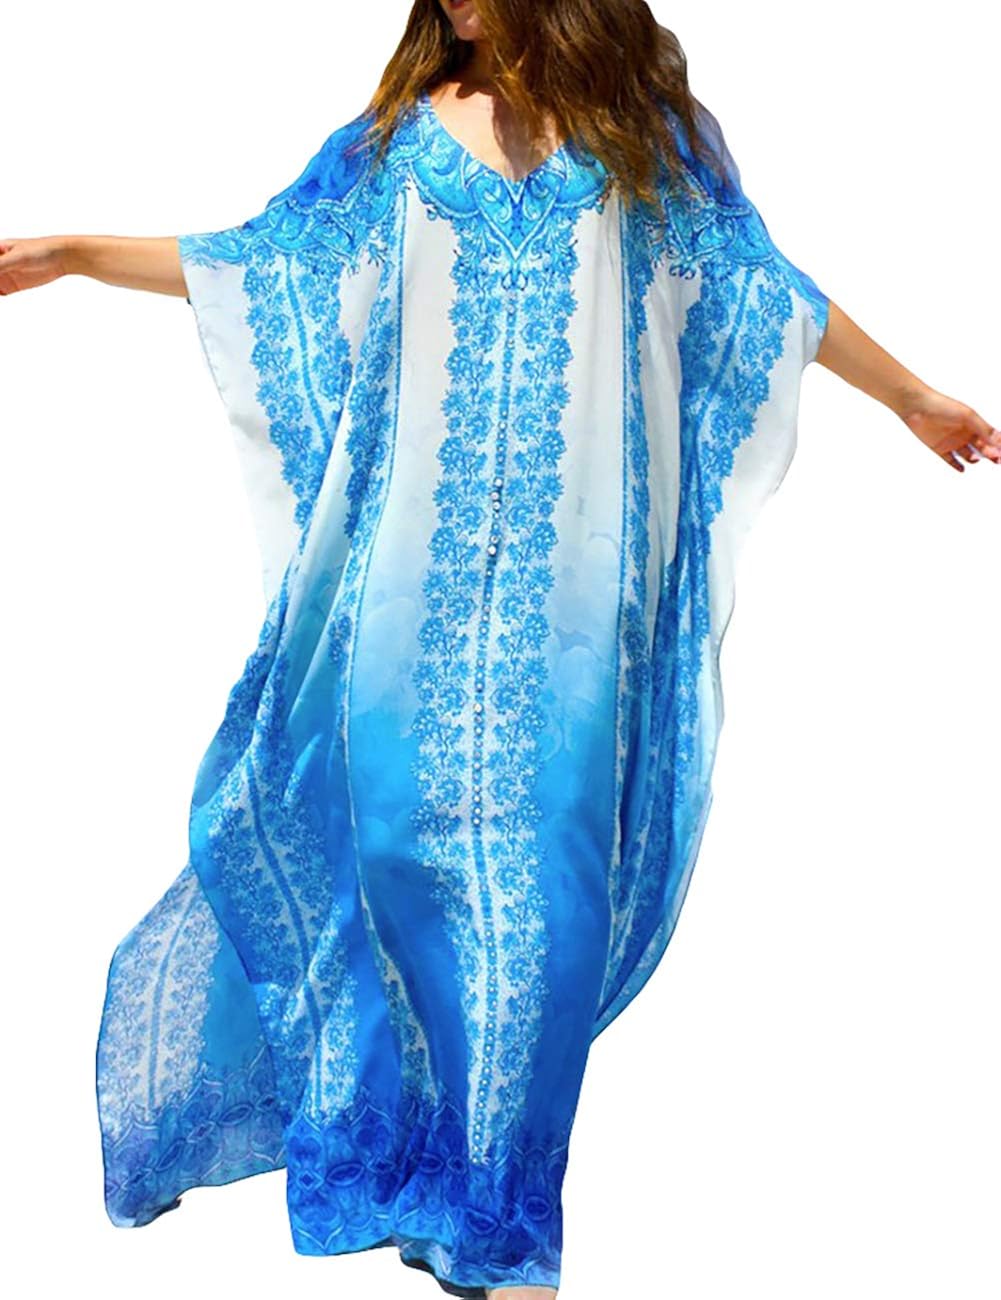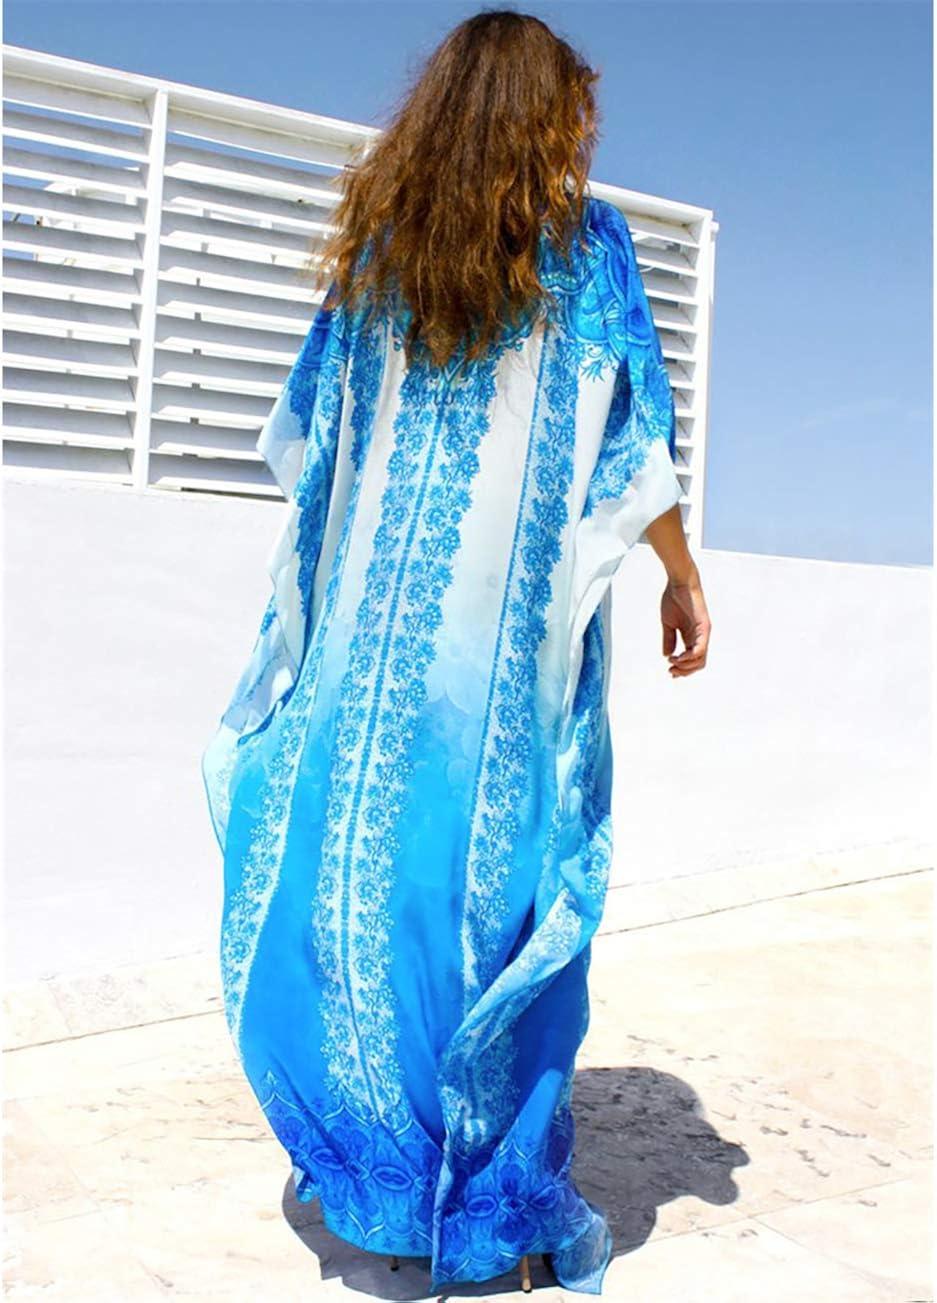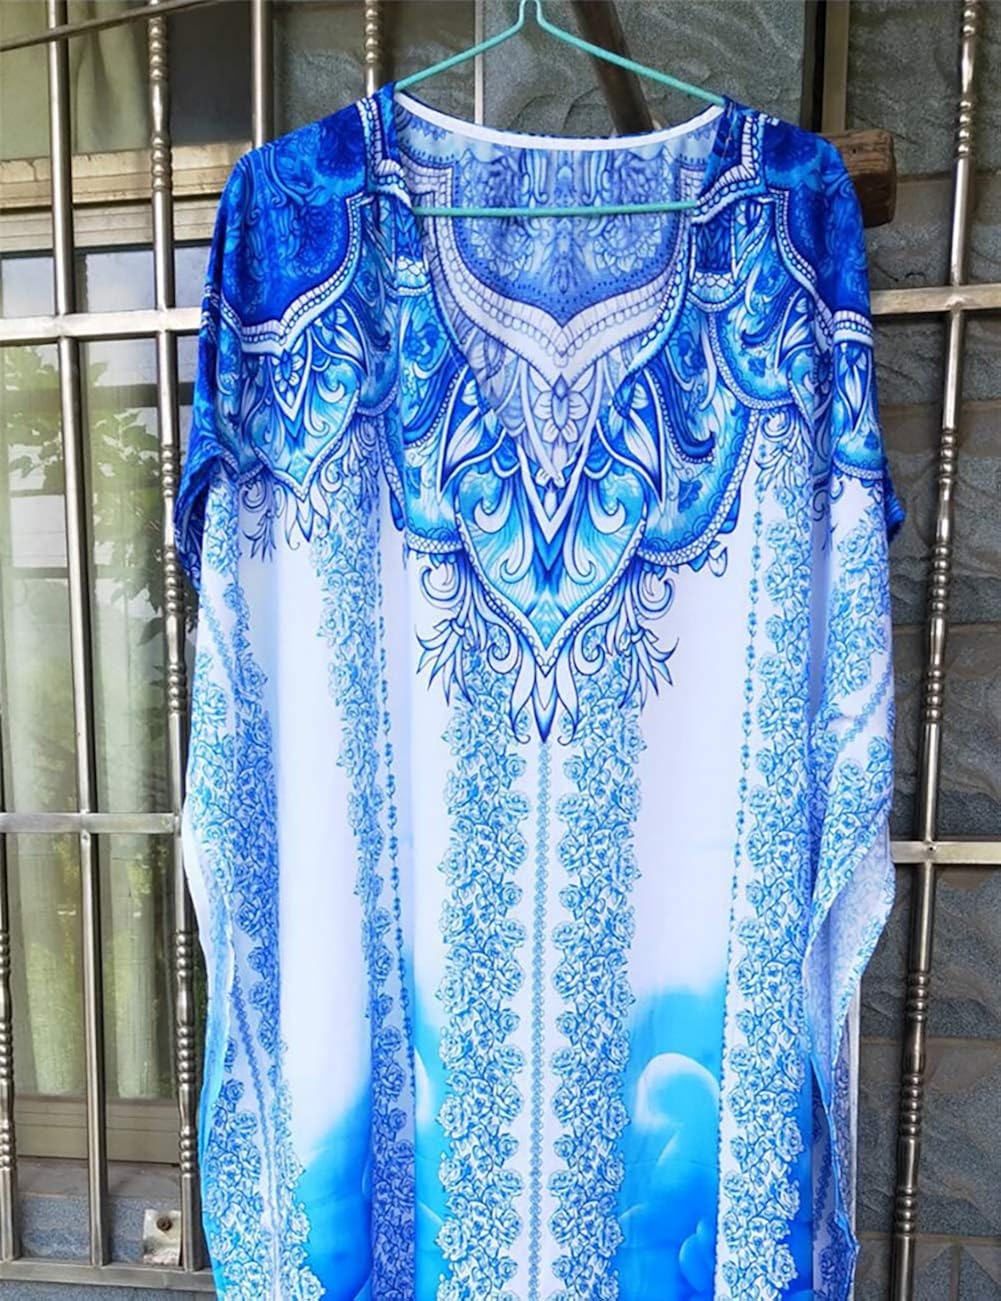
Bsubseach Women Plus Size Bikini Swimsuit Cover Up Swimwear Batwing Sleeve Loose Turkish Beach Kaftan Dress
Category: AMAZON FASHION
Bsubseach Women Bathing Suits Cover Up Ethnic Print Kaftan Beach Maxi Dress Features: Neck: V Neck Sleeve: Half Sleeve Pattern: Ethnic Print Style: Loose,Vintage,Bohemian Occasion: Summer, Beach Specifications: New kaftan dress created by the hand dying method of beautiful Indonesia. It will make your holiday to be more stylish. The Ethnic Print Kaftan Maxi Dress is a perfect addition to any women’s wardrobe. It can be worn day into night, as a stunning swimsuit cover-up at the beach, as well as a glamorous evening dress. The wagging of the fabric makes the your body to be seem slimmer and transparent but not transparent too much. The sidelines are opened, thus make people to seem gorgeous and sexy.
Features: 100% Rayon | Imported | Size(inch): Bust/Wasit/Hip:59.05" Length:54.33" | Ethnic/Aztec Print Kaftan Maxi Dress Long Cover Up | Oversize design and open sides for easy fit | Loose fit, Bohemian printed style suitable to wear to beach | Note: This item may grow crumpled in transit, ironing or washing it by hand in 30-degree water will be flat.